2008–09 Michigan Wolverines men's basketball team

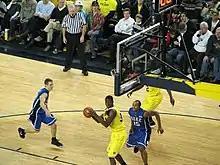
A basketball player in a maize uniform with his back to the basket maneuvers with the basketball. Defenders in light blue uniforms attempt to contest him.

Although the Big Ten Network had a two and a half hour special that featured Midnight Madness events from several Big Ten campuses on October 17, 2008, the Michigan Wolverines were not a featured part of the show. Michigan began the season with Ben Cronin suffering from a torn acetabular labrum (hip joint) and considering redshirting. The team started its season as the host of a 2K Sports College Hoops Coaches Vs. Cancer Classic tournament regional in which they defeated the and at Crisler Arena. Manny Harris won the second Big Ten Player of the week award of his career for his performances during these games.